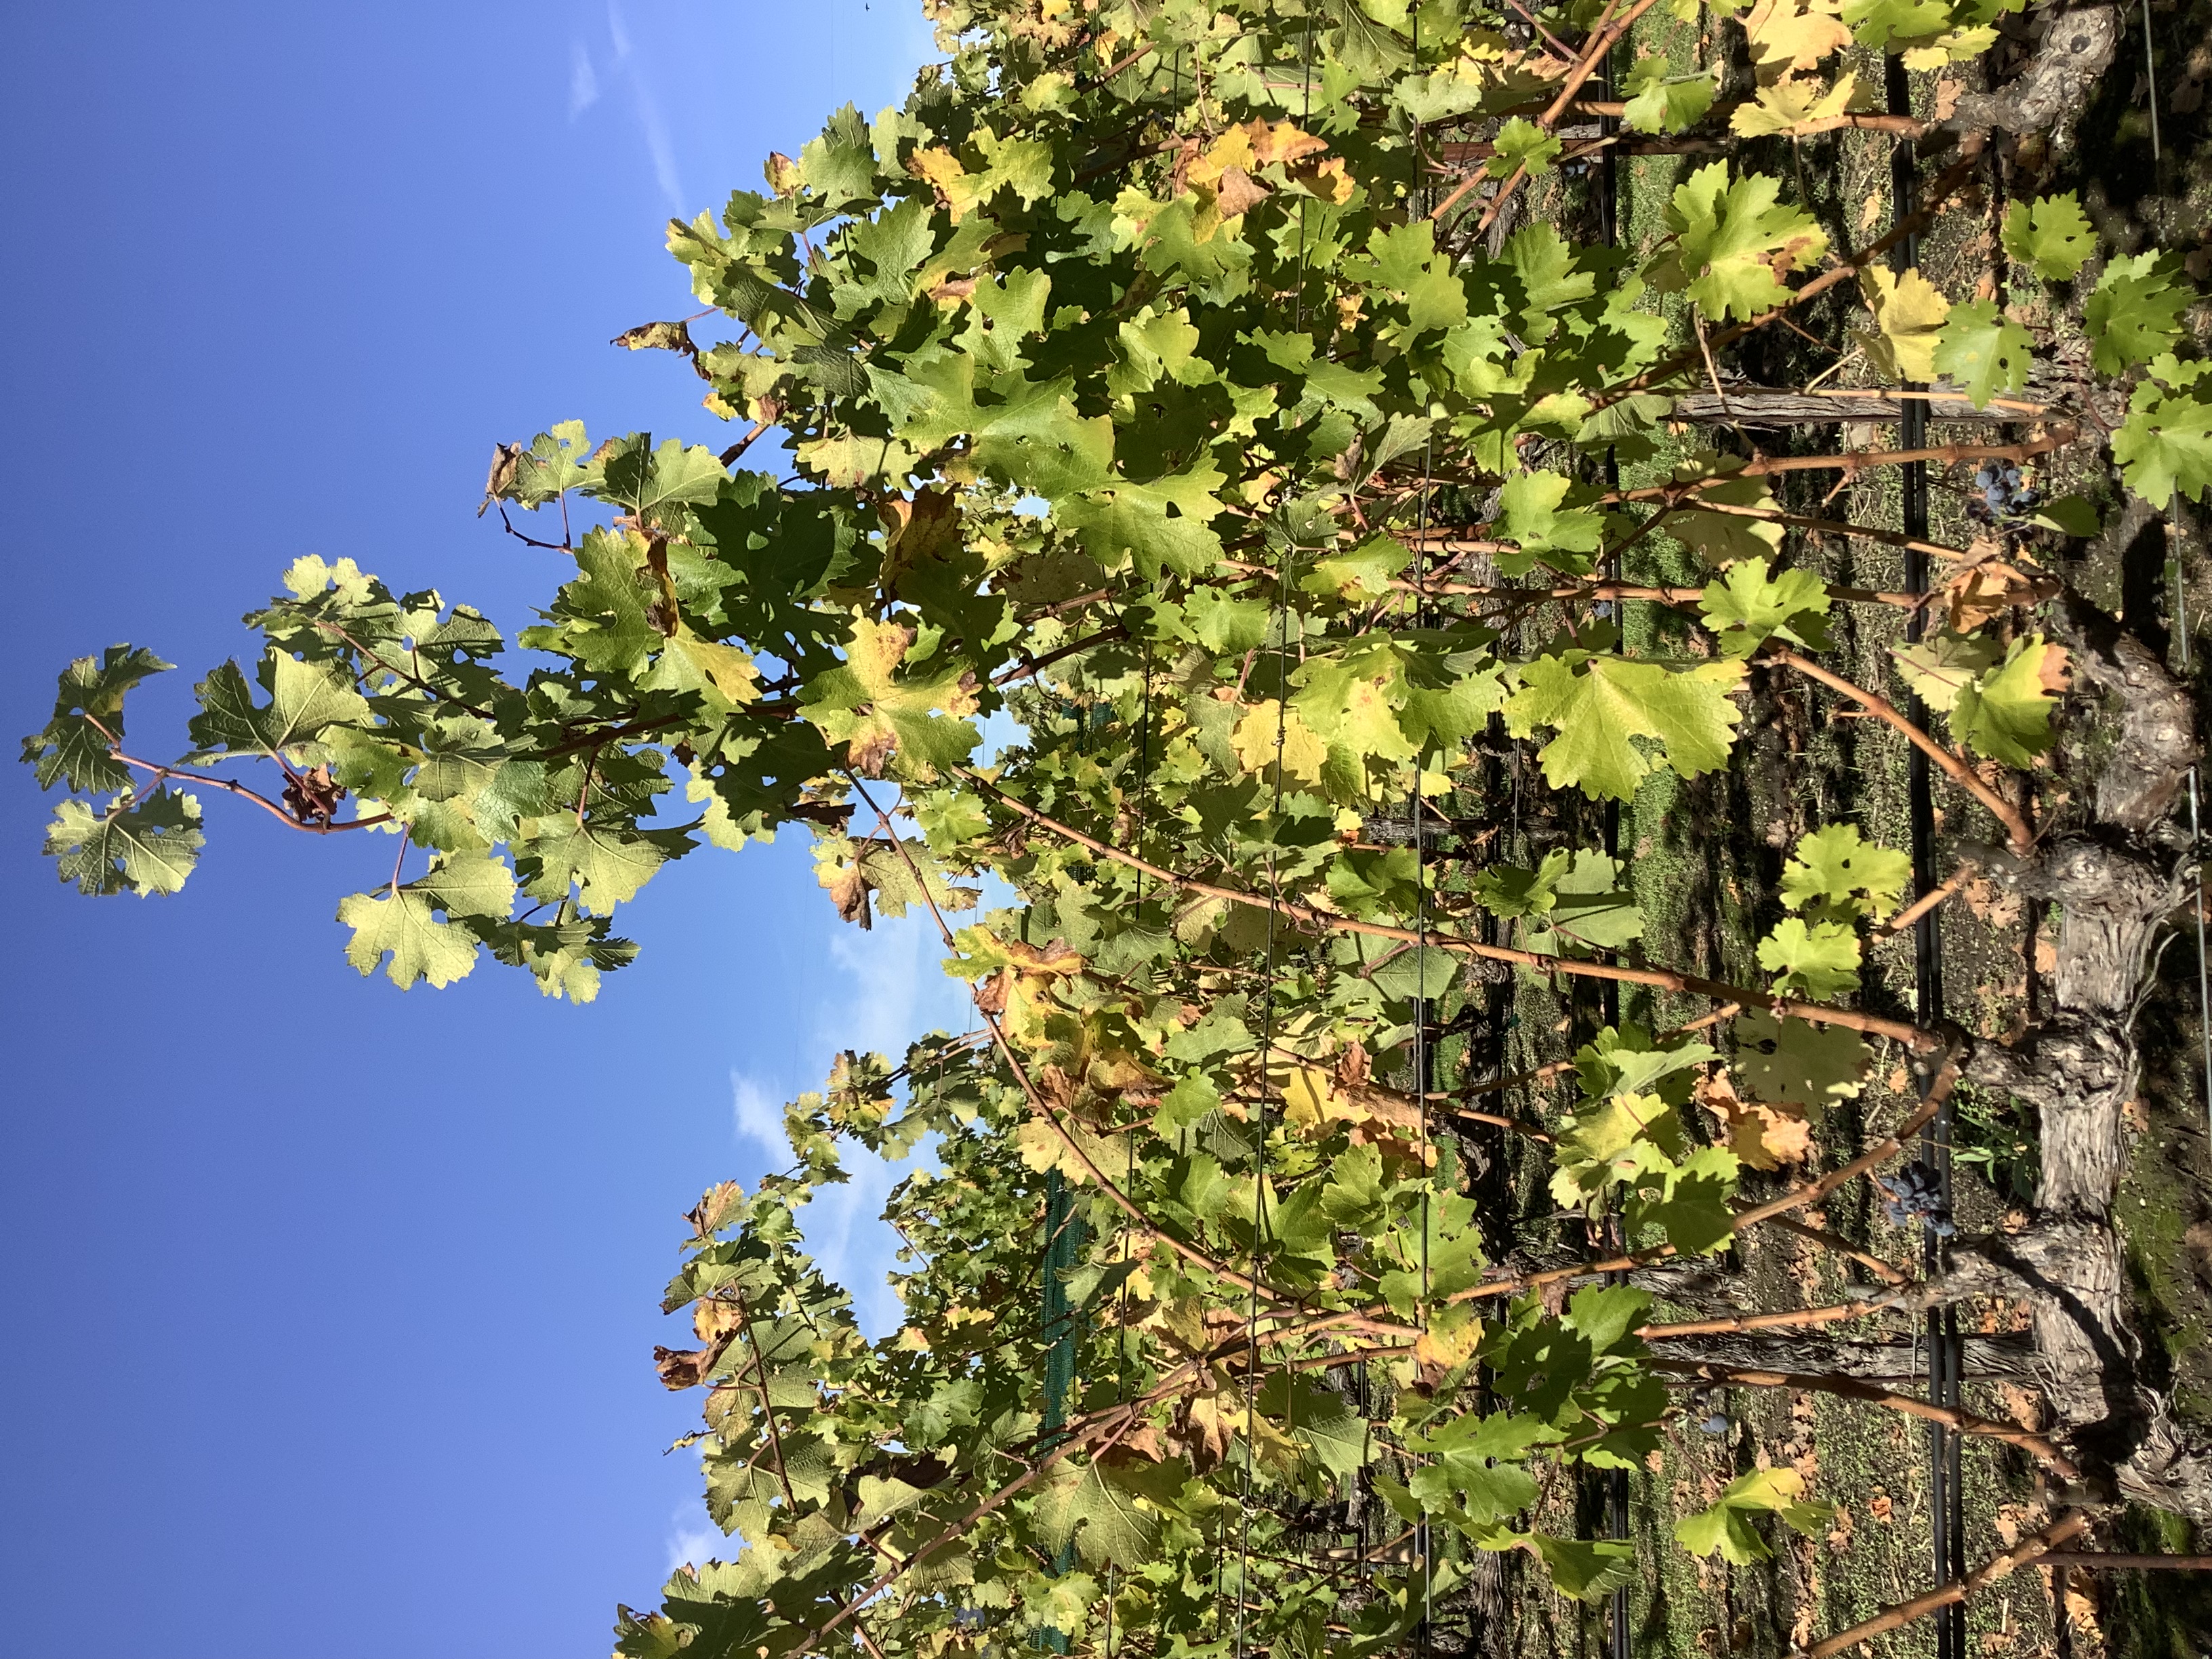
Label: No Virus